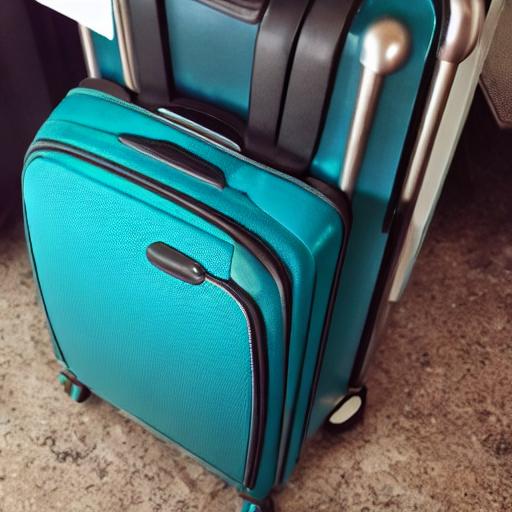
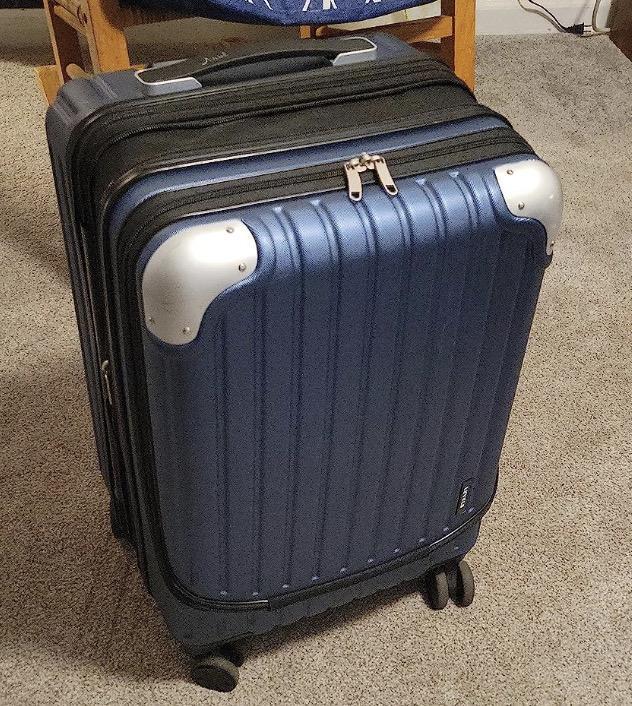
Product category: items_tea
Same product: no